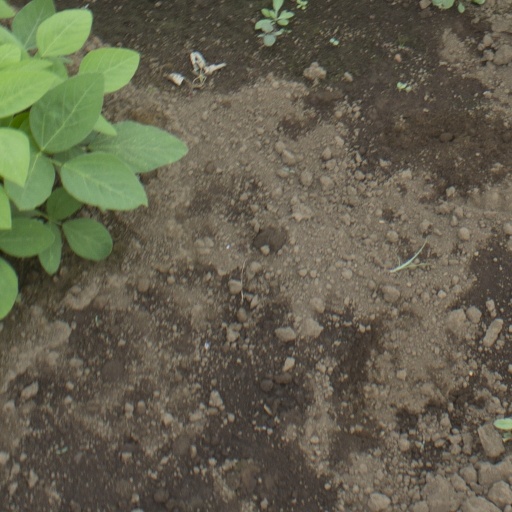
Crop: soybean